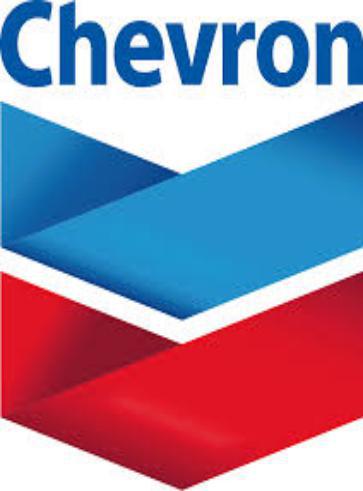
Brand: Chevron
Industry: Transportation